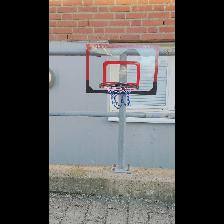
Label: NonHuman